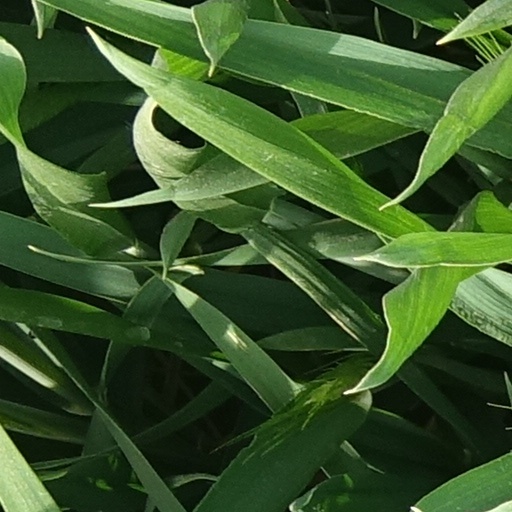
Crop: wheat